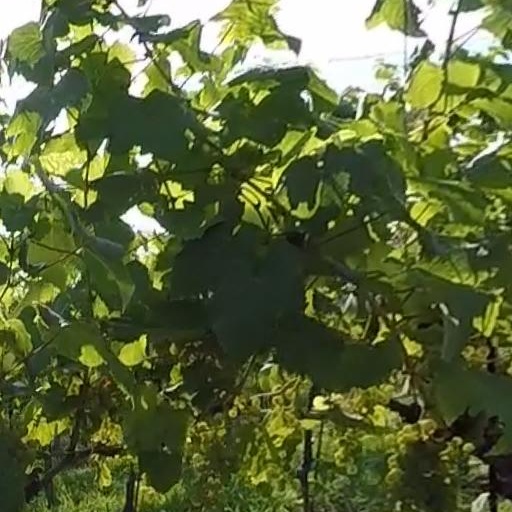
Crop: grape